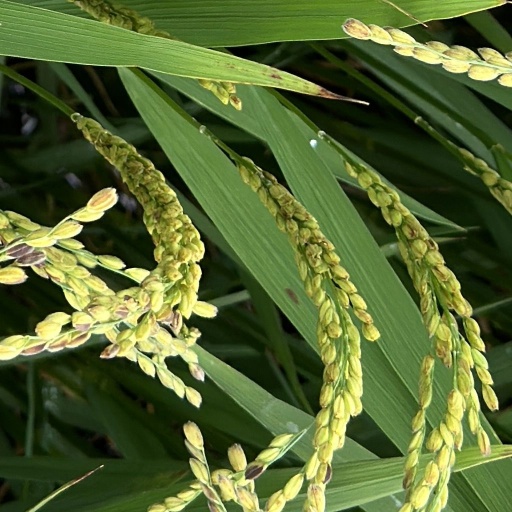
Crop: rice